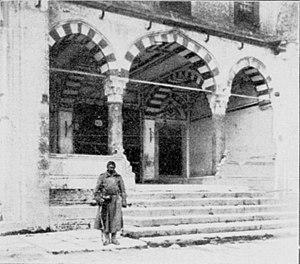
La deuxième guerre balkanique eut pour objet le partage des gains de la première guerre balkanique, non-conforme aux accords initiaux ; elle opposa la Bulgarie à ses anciens alliés, la Serbie et la Grèce, qui, mis en difficulté, appelèrent à la rescousse la Roumanie. Lorsque les troupes roumaines approchèrent de la capitale Sofia, la Bulgarie demanda un armistice qui déboucha sur le traité de Bucarest, dans lequel la Bulgarie dut renoncer à ses revendications, céder une partie de ses gains de la première guerre balkanique à la Serbie, à la Grèce et à l'Empire ottoman, et en plus céder une partie de son territoire initial à la Roumanie, ce qui créa des différends territoriaux avec ses voisins.